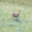
Label: deer